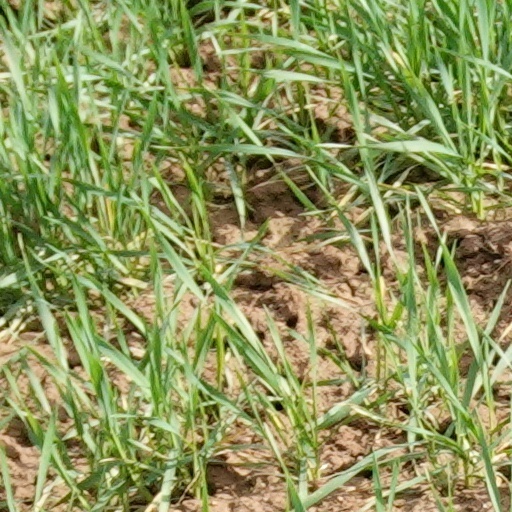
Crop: wheat